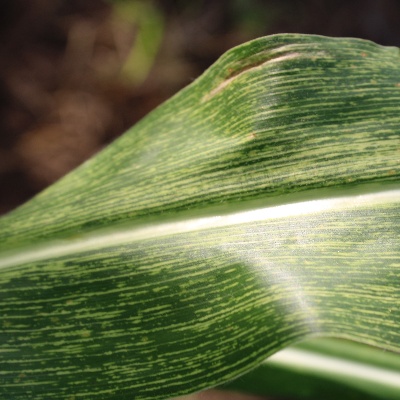
Crop: Maize
Condition: streak virus